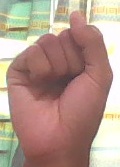
ASL sign: S